Naqshbandi Haqqani Sufi Order

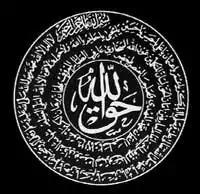
The symbolic emblem of the Naqshbandi-Haqqani Sufi Order.

The Naqshbandi Haqqani Sufi Order is an organization which claims to adhere to the Naqshbandi Tariqa. It is named after its founder, Nazim Adil al-Qubrusi al-Haqqani. The Naqshbandi Haqqani Sufi Order of America (NQSOA) is an educational organization dedicated to spreading the teachings of the Naqshbandi Haqqani Sufi Order in America, under the guidance of the leader of the order, Mehmet Adil ar-Rabbani who is the son and successor of Nazim Adil al-Qubrusi al-Haqqani.